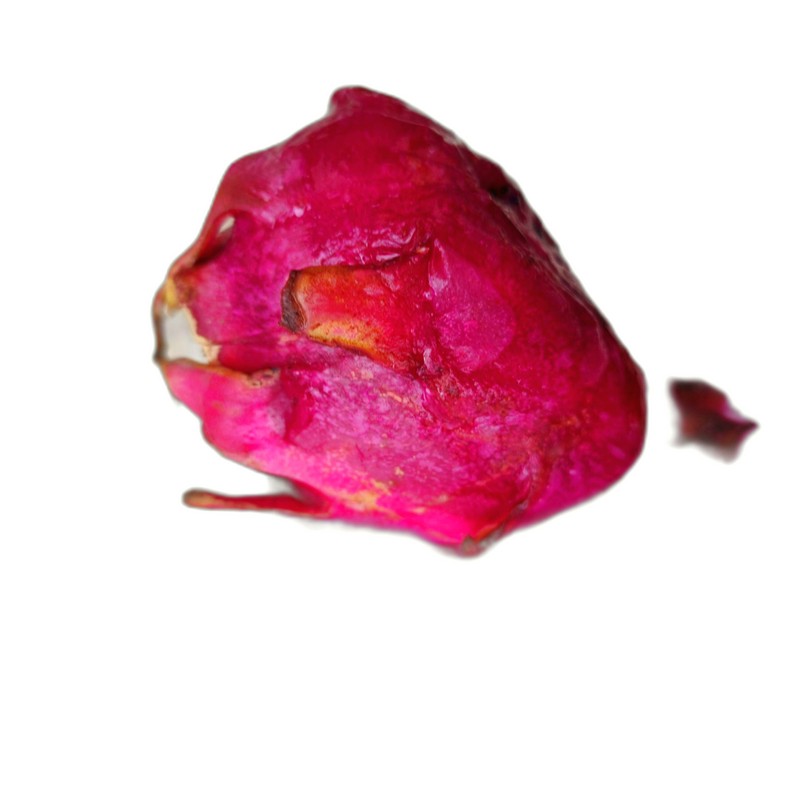
Label: Defect Dragon Fruit